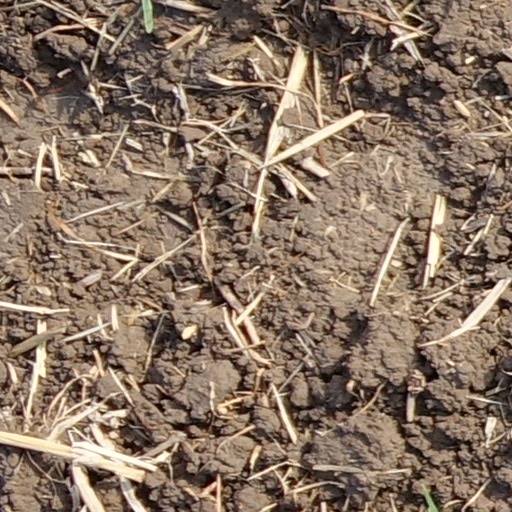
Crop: wheat